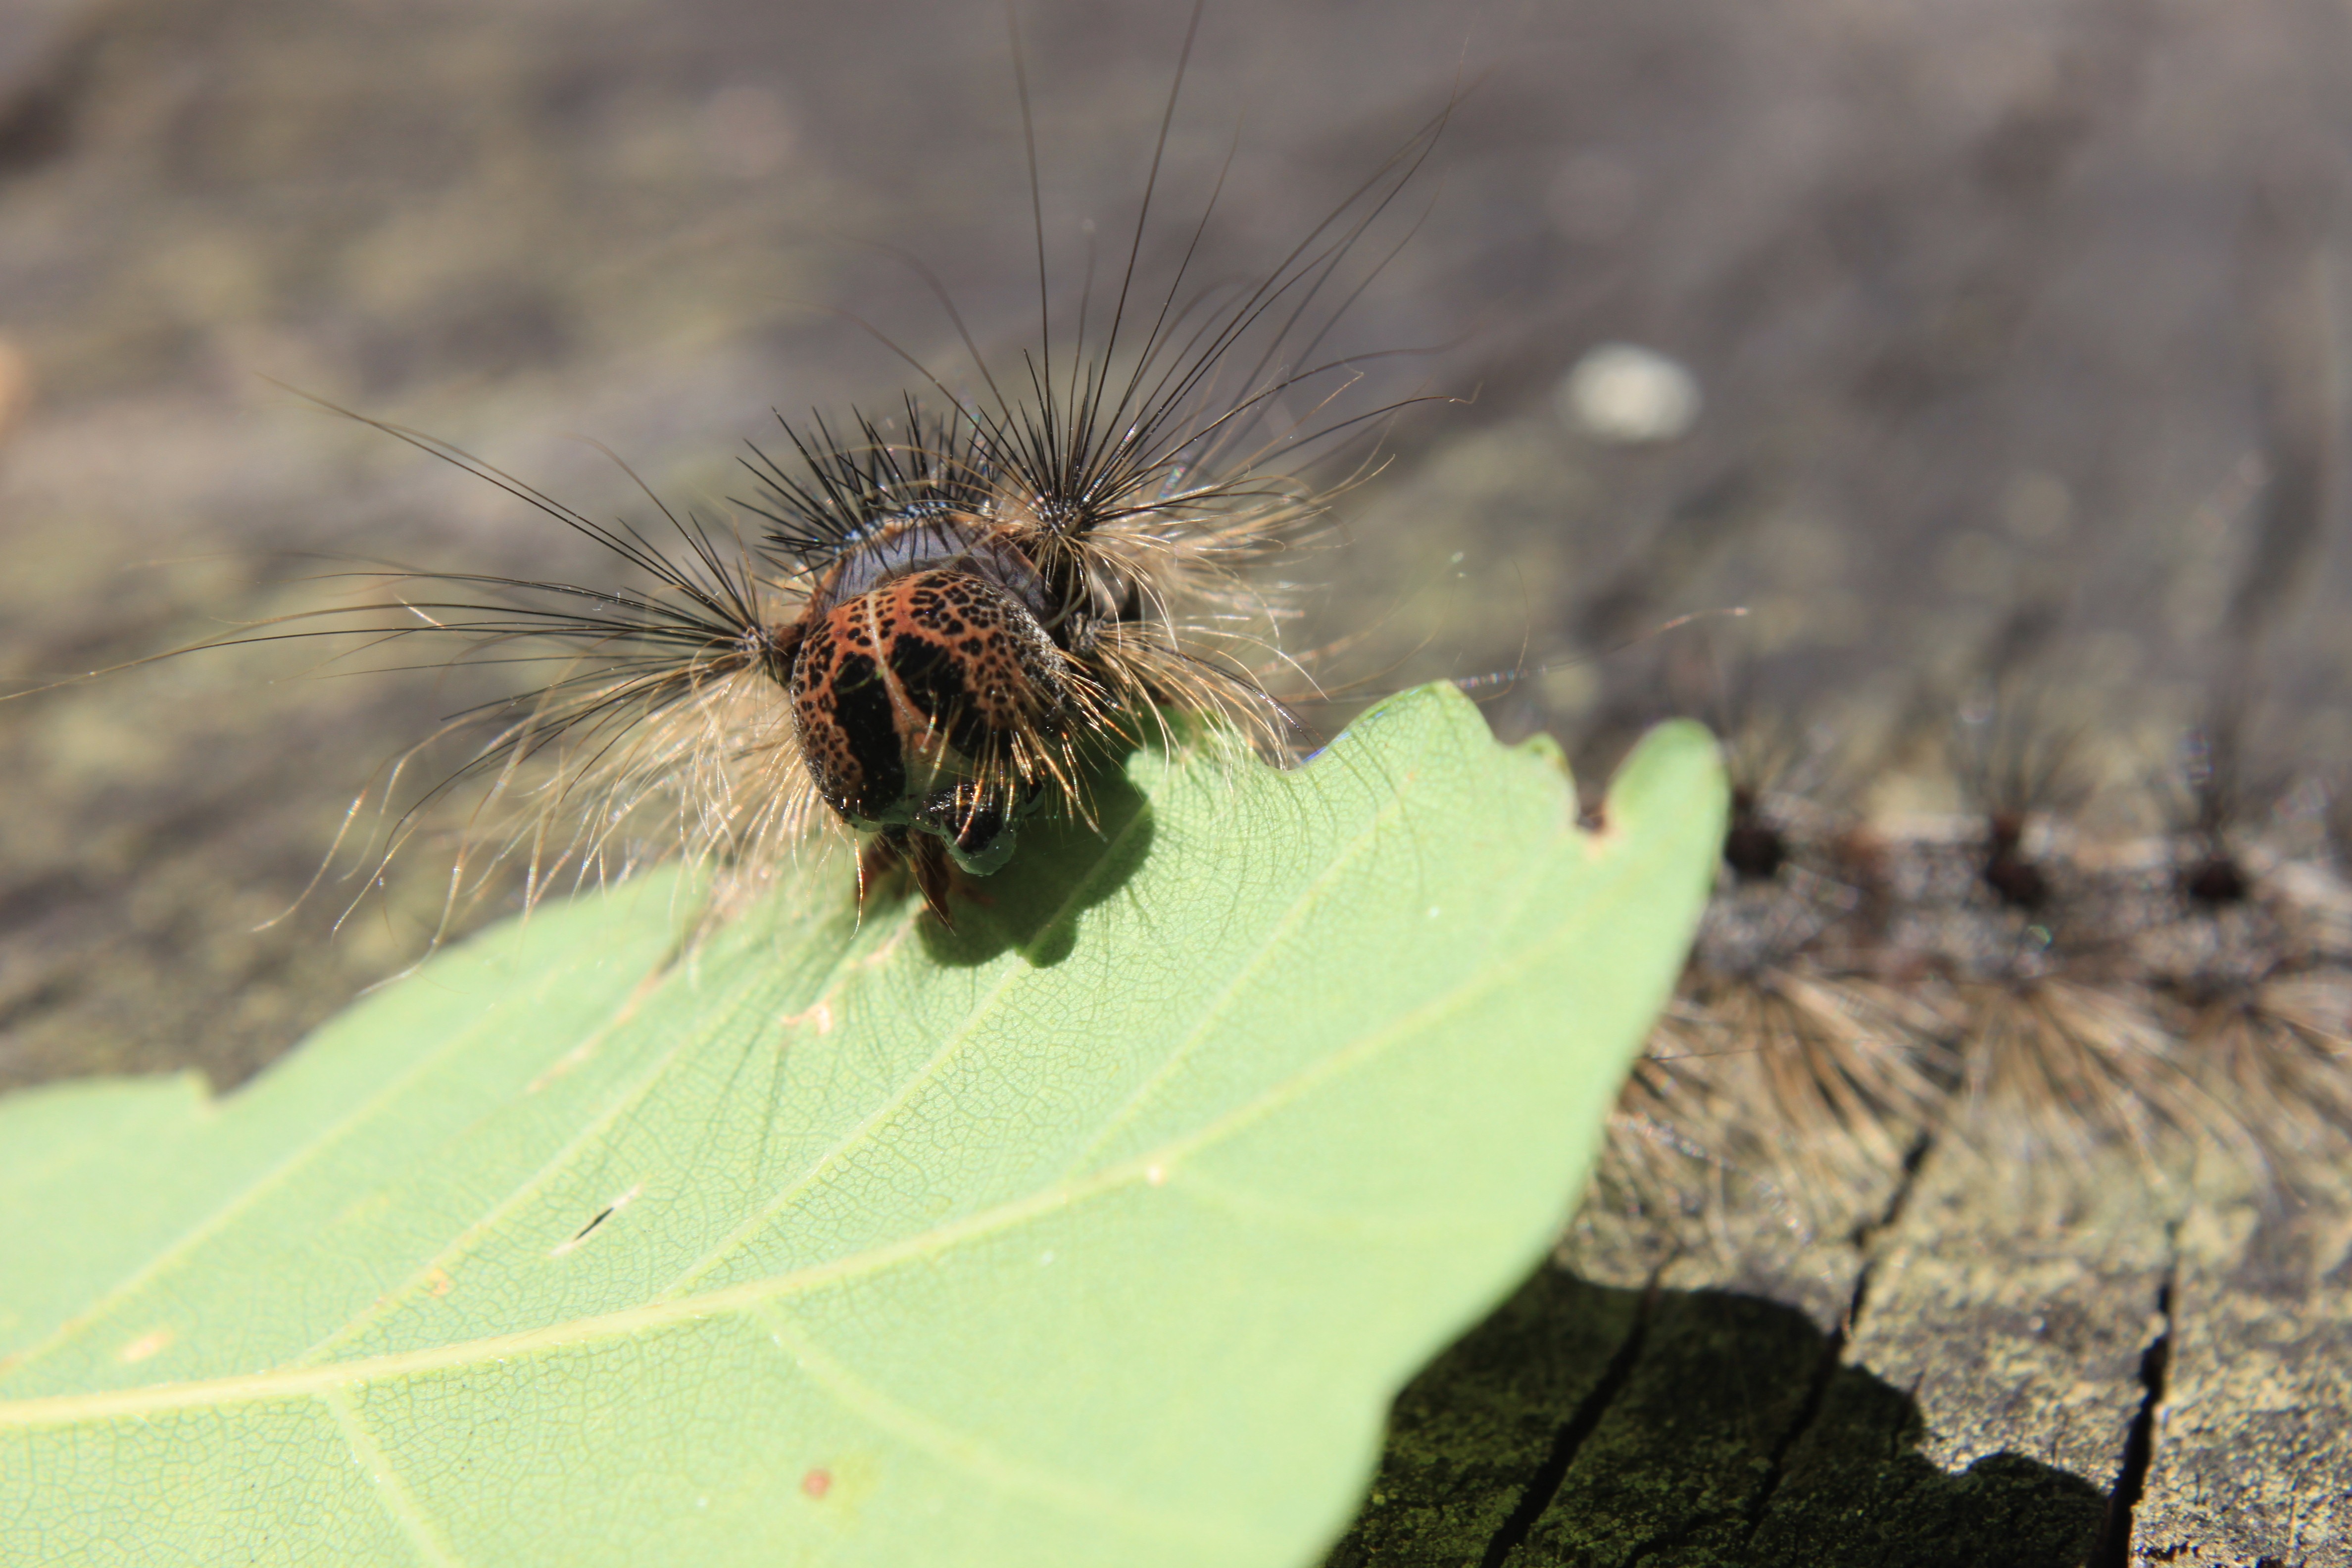
nature, photography, leaf, flower, moss, wildlife, green, insect, macro, soil, flora, fauna, invertebrate, caterpillar, close up, trees, animals, insects, larva, macro photography, larvae, plant stem, moths and butterflies